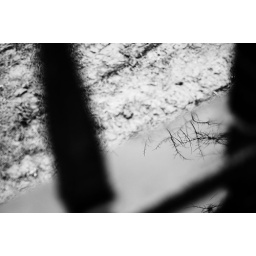
A tree reflected in the rain water collected on a railing at City Hall. My first note. Hooray!